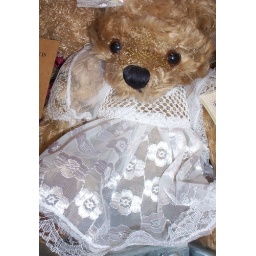
Girl in a white dress